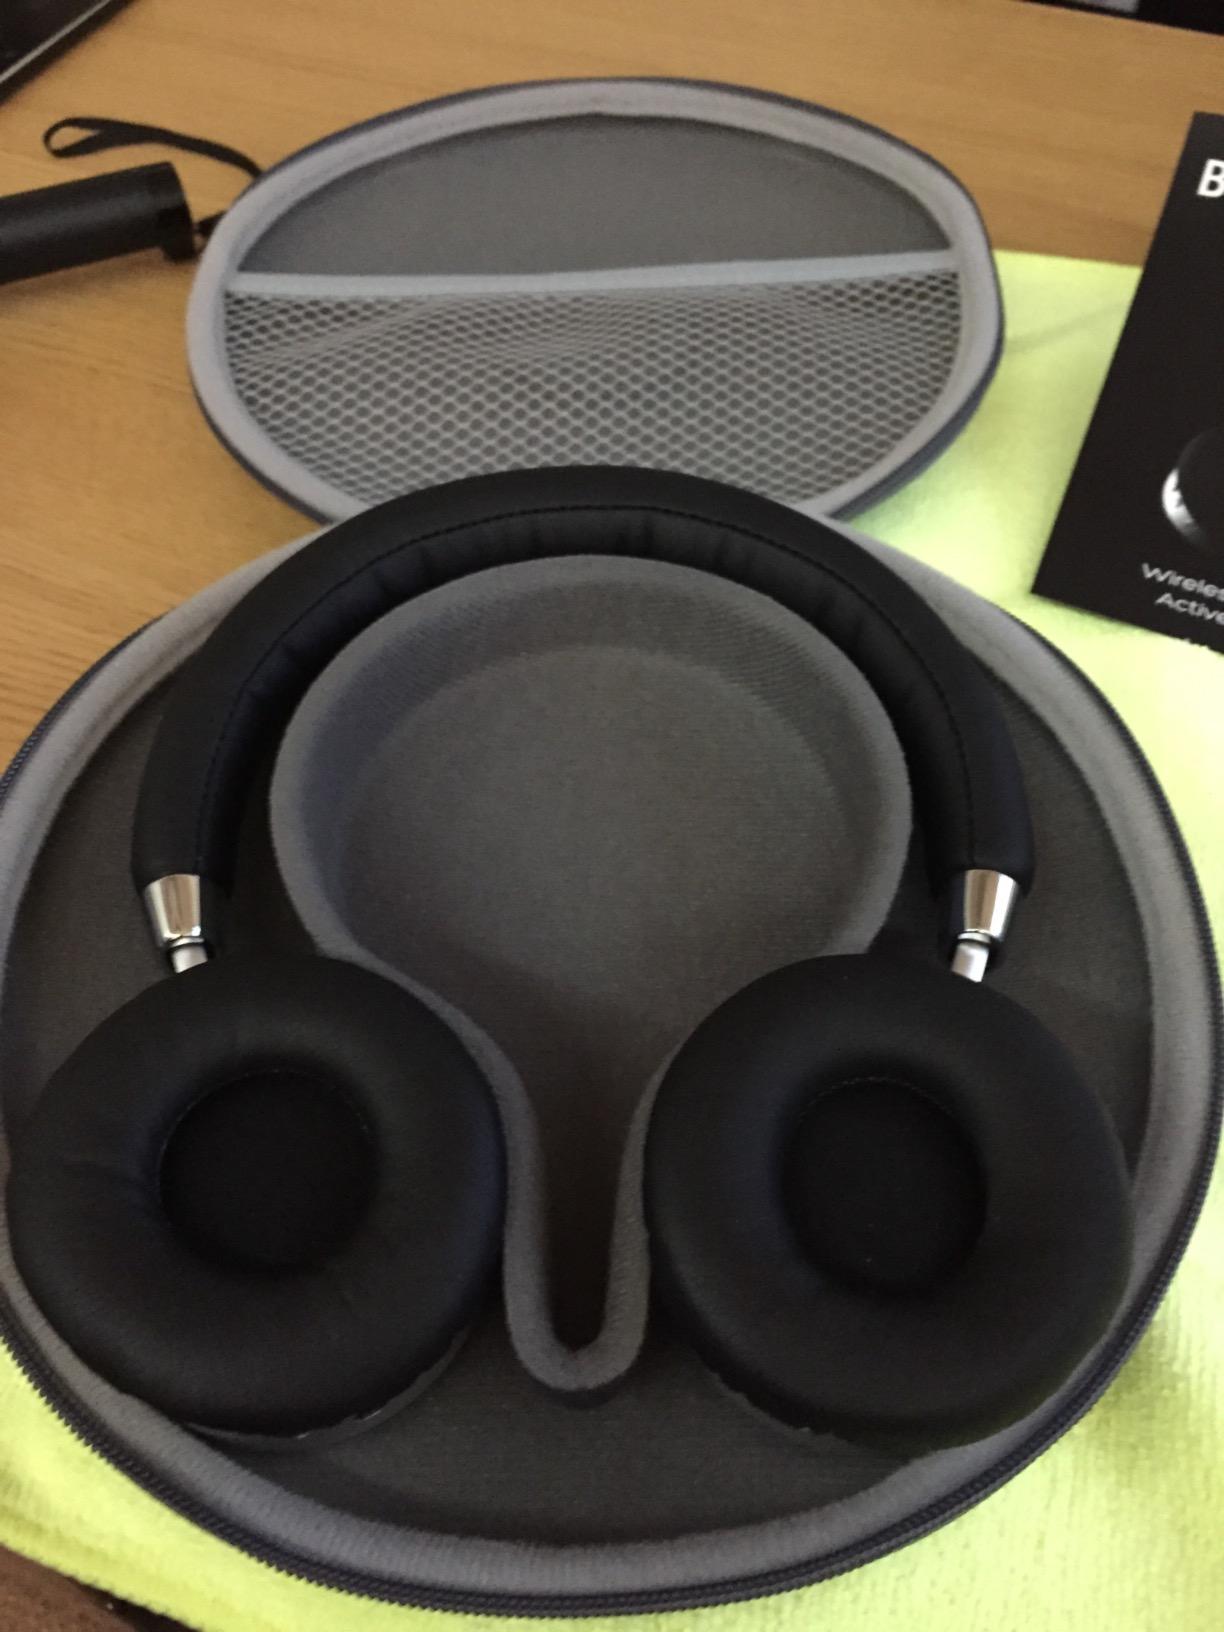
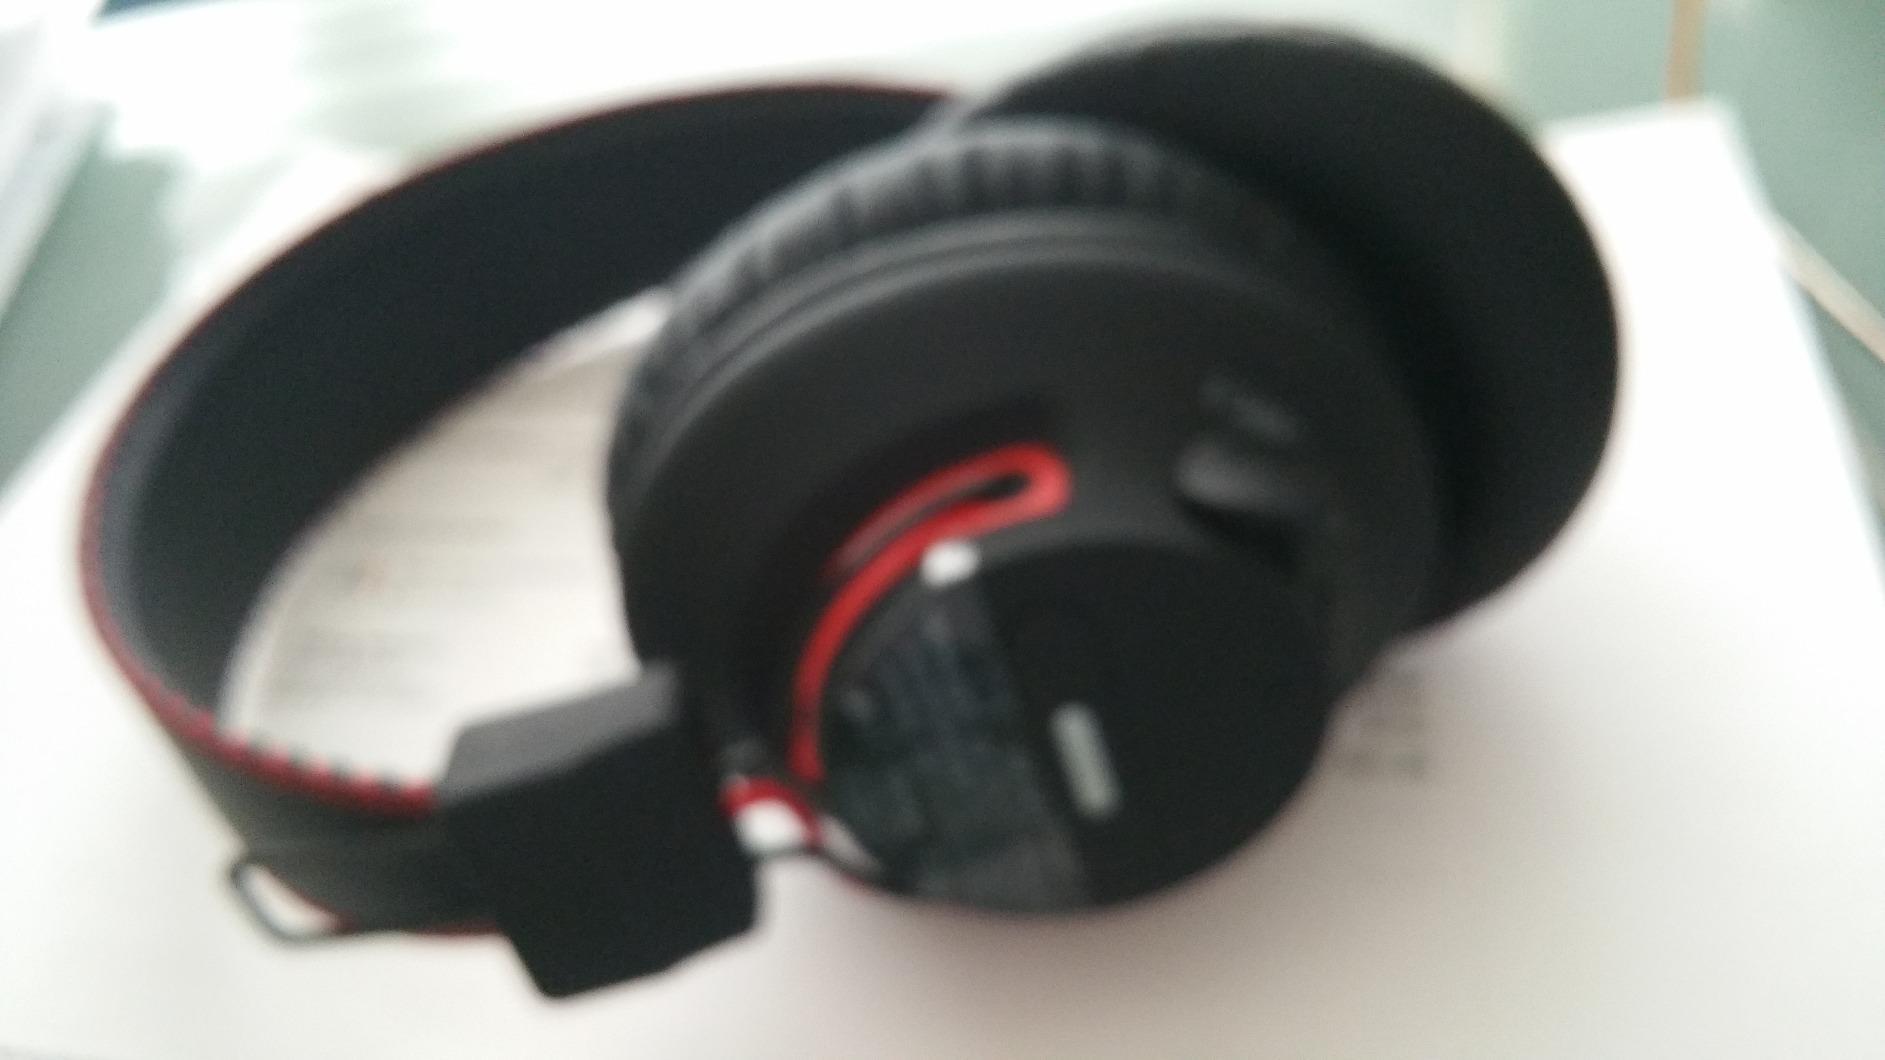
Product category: headphones
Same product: no